Orders, decorations, and medals of the United Kingdom

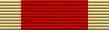
Ribbon of a Knight Bachelor

Descended from medieval chivalry, knights exist both within the orders of chivalry and in a class known as "Knights Bachelor". Regular recipients include High Court judges and, to a lesser extent, Chief Constables of larger police forces. Knighthood carries the title "Sir"; the female equivalent "Dame" exists only within the orders of chivalry—Dame Commander of the Order of the British Empire (DBE) is usually awarded as an equivalent of a Knight Bachelor.